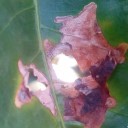
Label: Miner